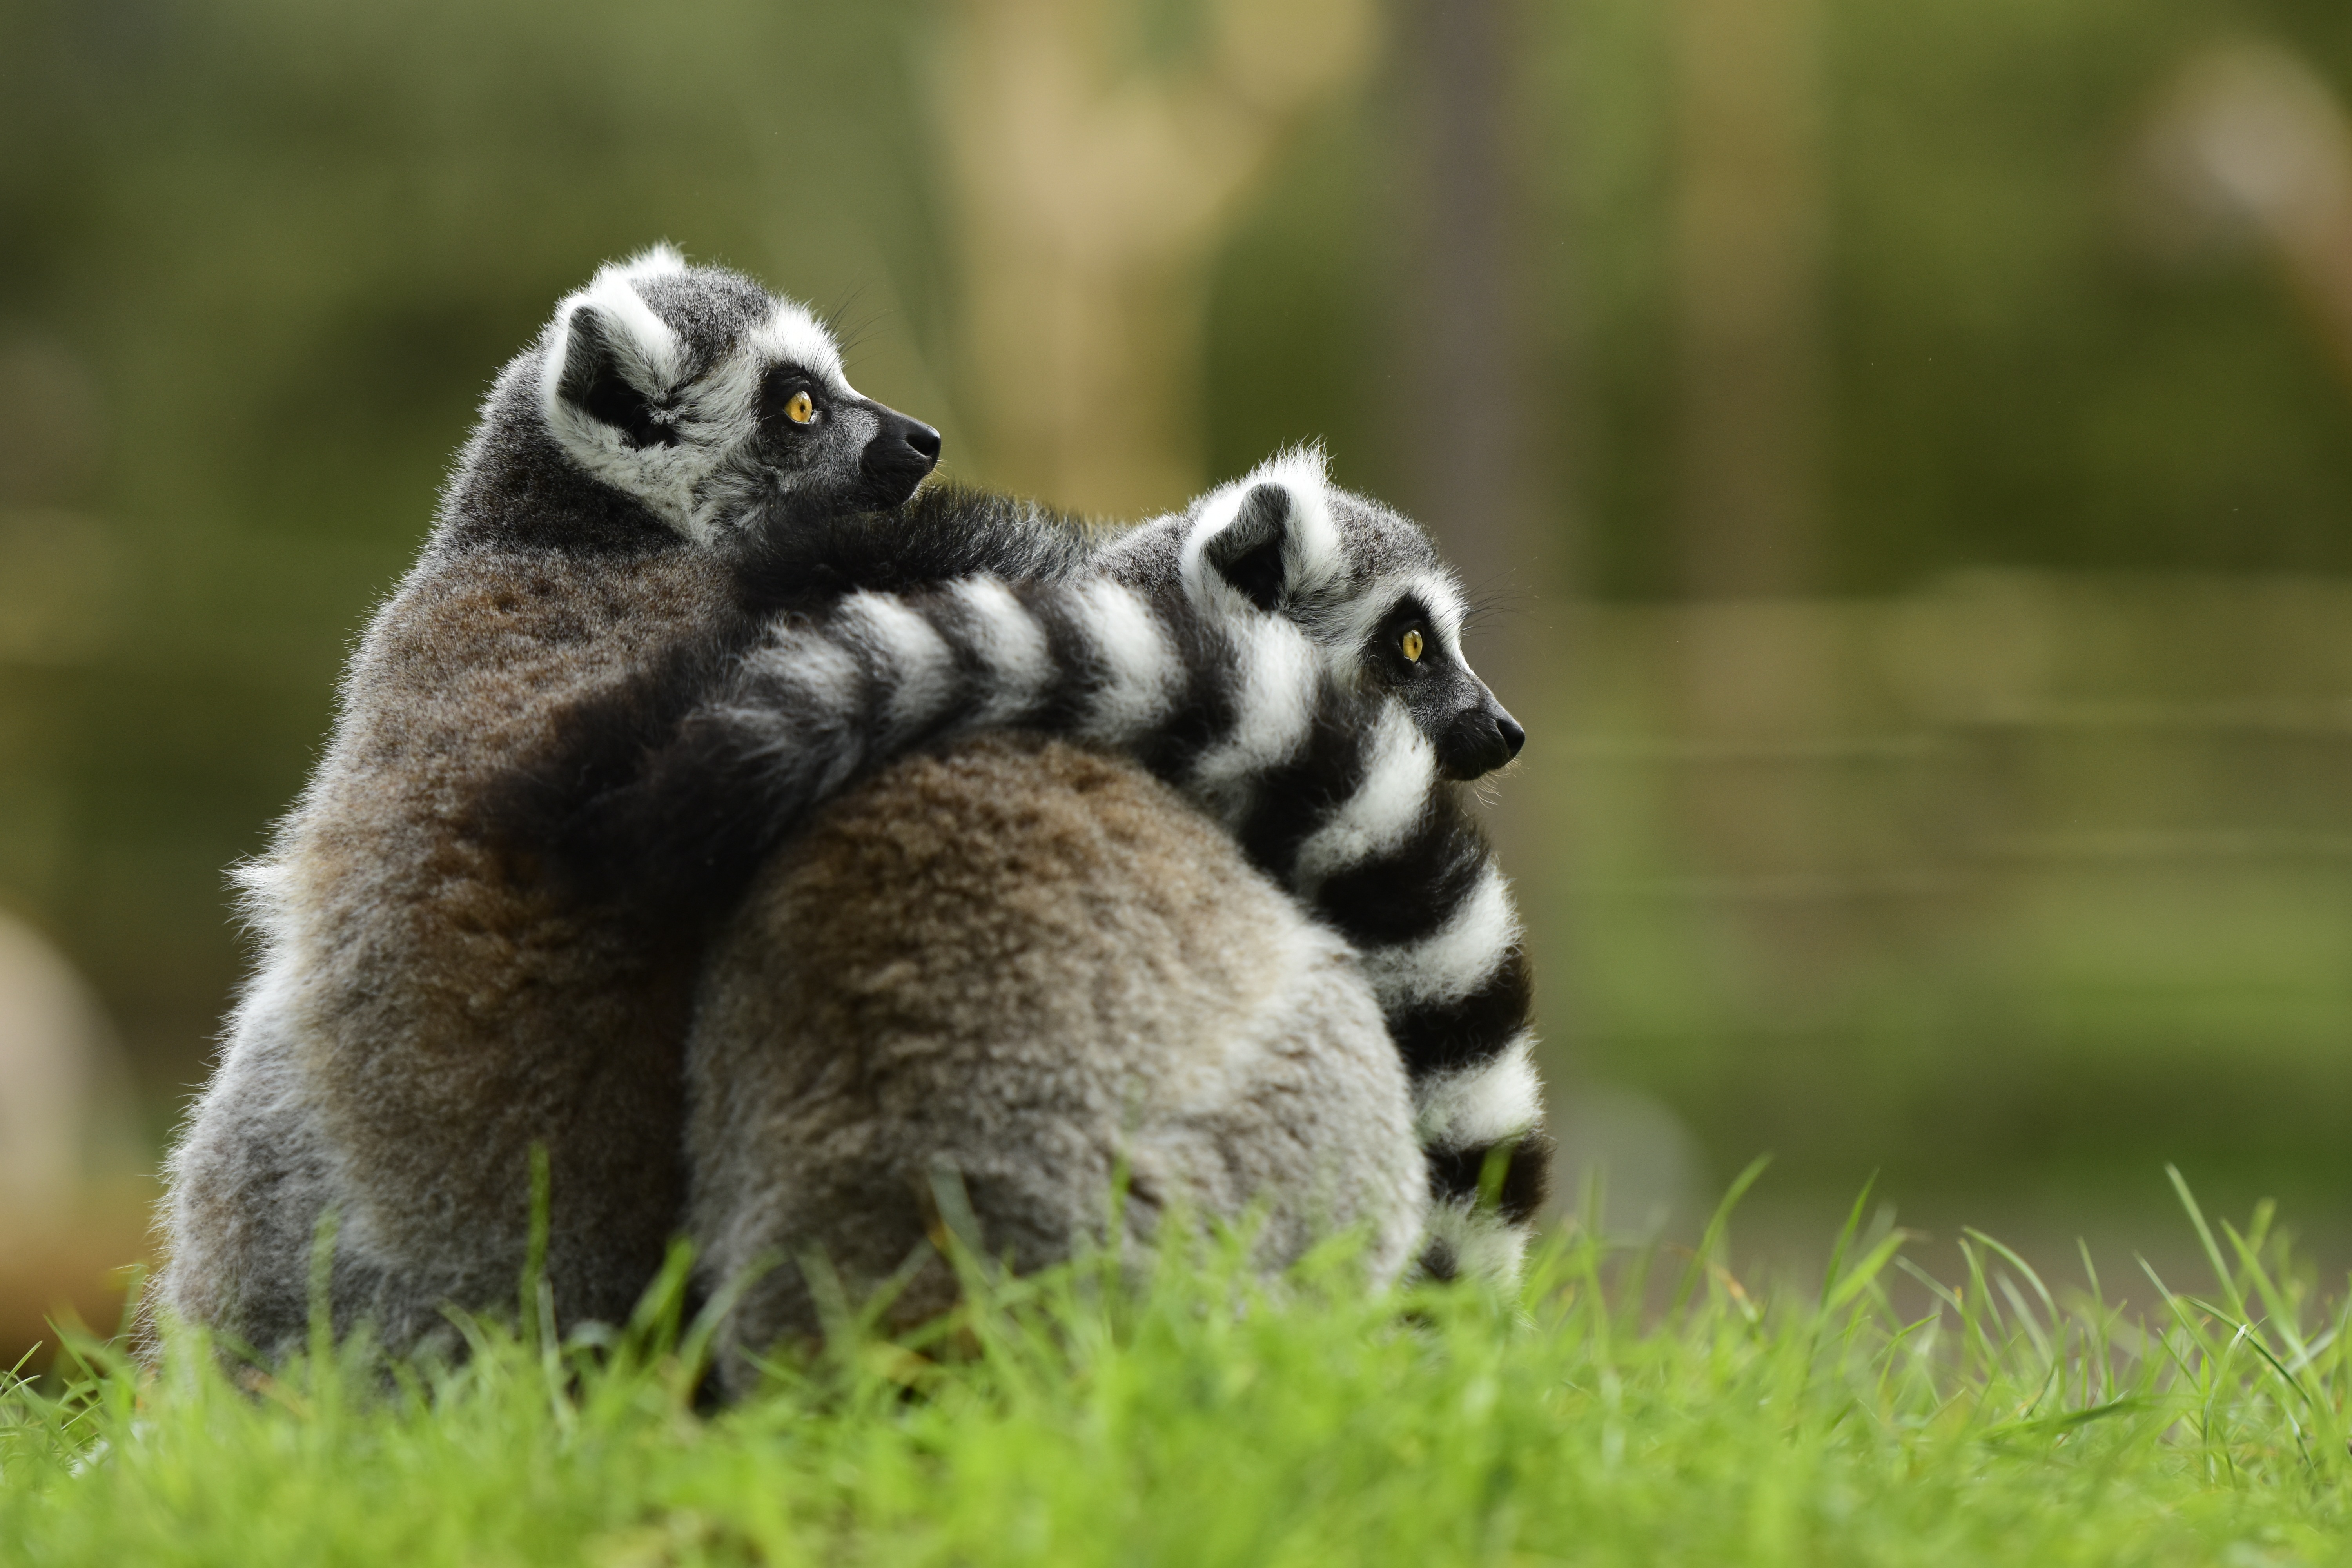
wildlife, young, mammal, monkey, fauna, primate, animals, vertebrate, protect, lemur, green grass, striped tail